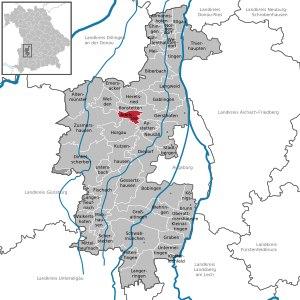
Adelsried est une commune allemande de Bavière située dans l'arrondissement d'Augsbourg et le district de Souabe.